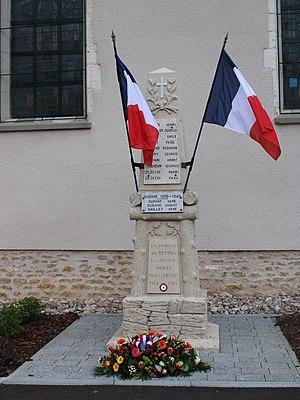
Le monument aux morts
Ruppes est une commune française située dans le département des Vosges en région Grand Est.